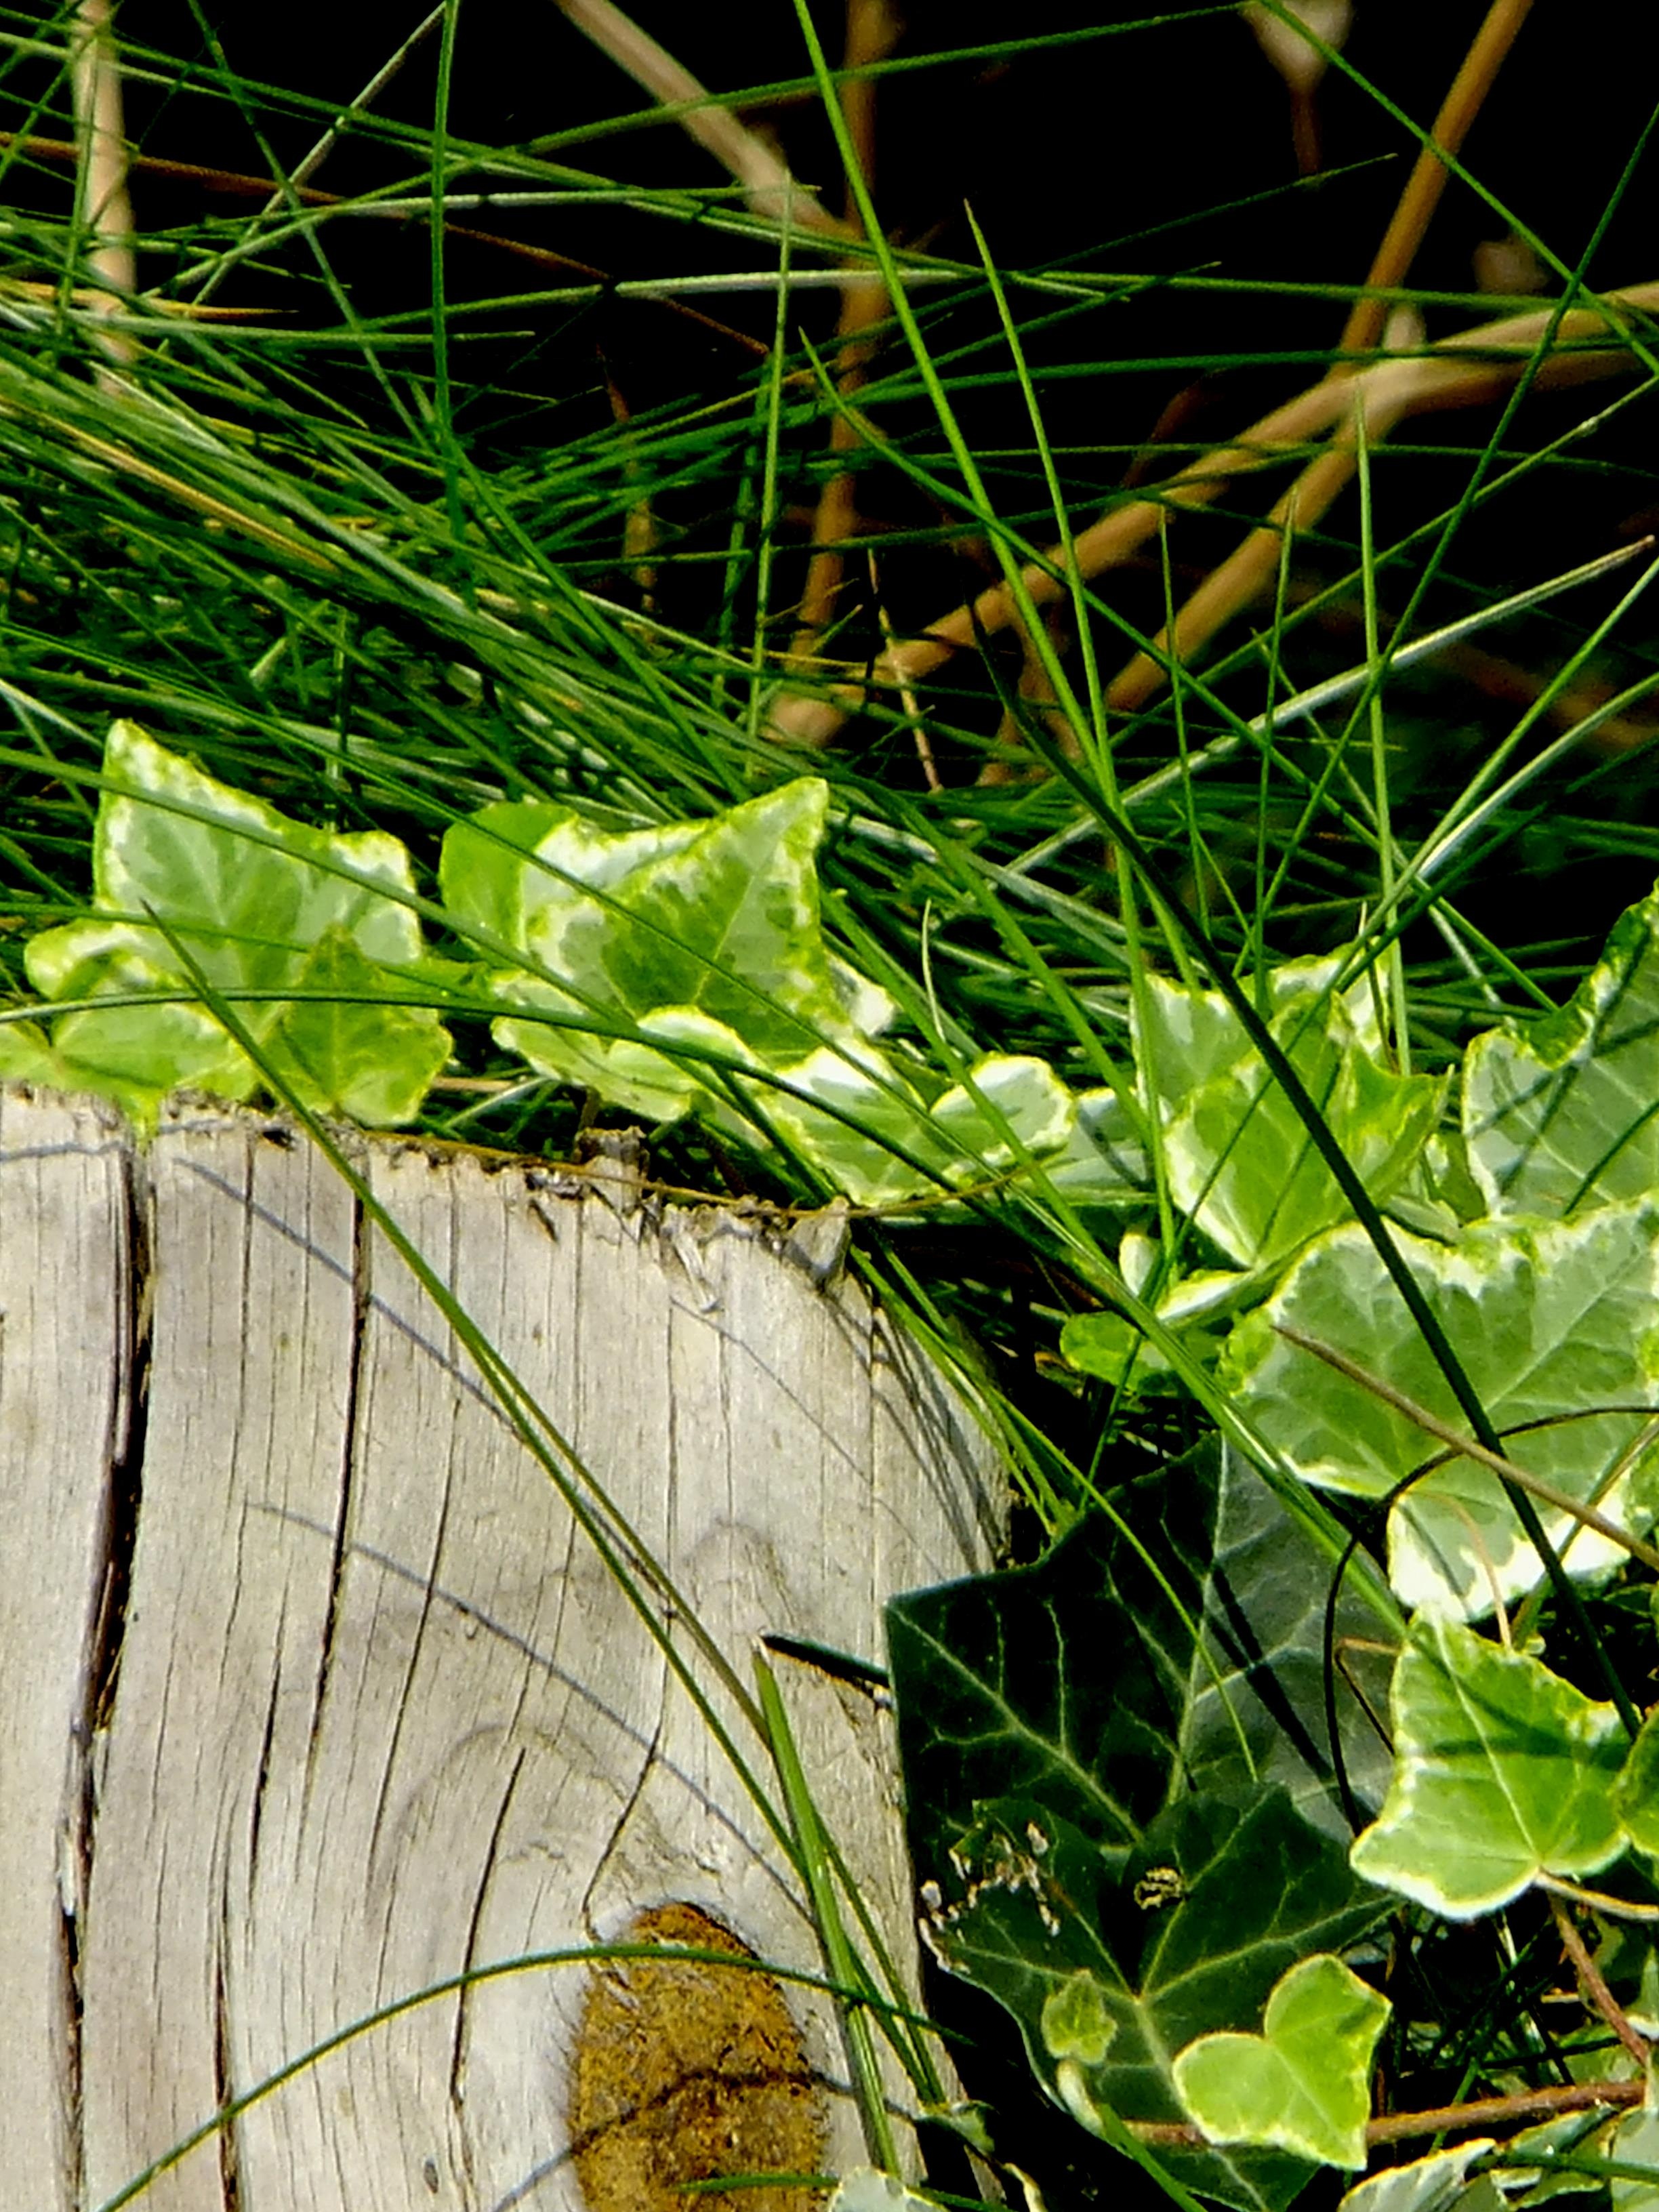
nature, forest, grass, plant, lawn, sunlight, leaf, flower, pond, green, jungle, macro, ivy, natural, soil, botany, garden, flora, leaves, habitat, creeper, climbing plant, grass family, vedben